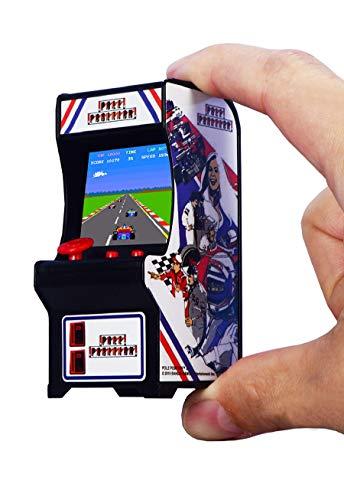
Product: Tiny Arcade Pole Position
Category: Toys & Games | Novelty & Gag Toys
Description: Screen size is 1.5 inches with an overall cabinet size of 3.75 x 1.75 x 1.75, each Tiny Arcade is a working, miniature version of the original full-size arcade.
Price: $16.82
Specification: ProductDimensions:3.5x1.8x1.8inches|ItemWeight:9.6ounces|ShippingWeight:9.6ounces(Viewshippingratesandpolicies)|ASIN:B07Q8DS9S2|Itemmodelnumber:384|Manufacturerrecommendedage:8yearsandup|Batteries:3AAbatteriesrequired.(included)